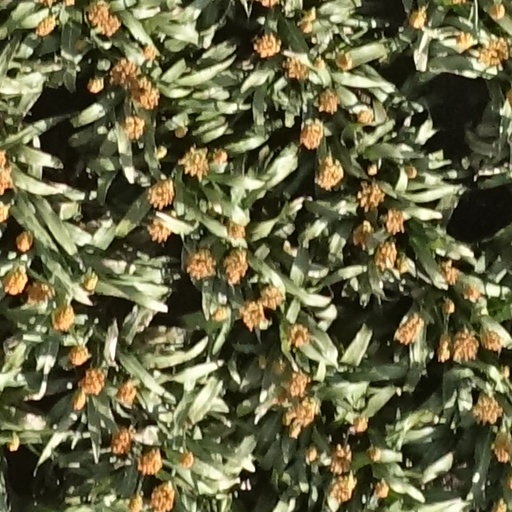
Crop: sorghum